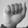
ASL letter: A